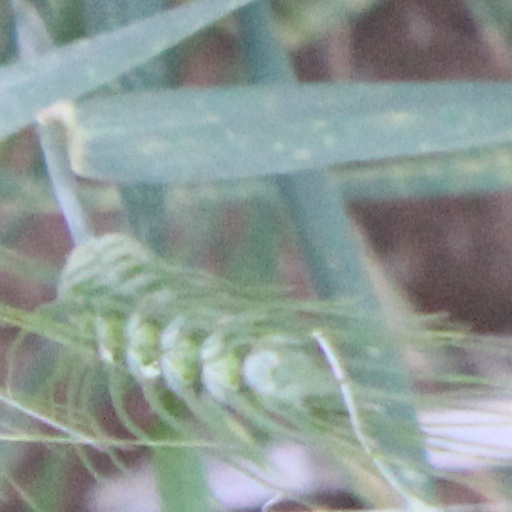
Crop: wheat